Pai, Thailand

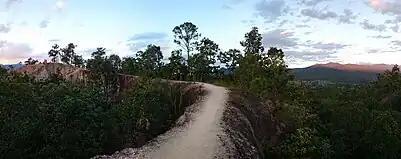
Landscape at Pai Canyon

The area of modern-day Pai has been inhabited for more than 5,000 years. About 2,000 years ago, the Lua (or Lawa) Tribe was the dominant ethnic group over all of the area of today's northern Thailand, and a few of their descendants still live in villages only about 20 km away from Pai.